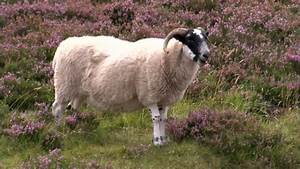
Label: pecora